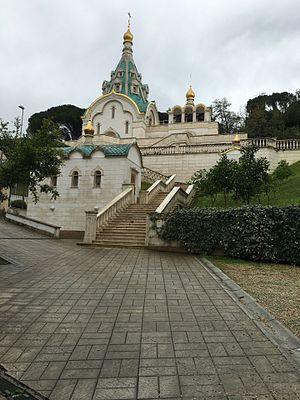
Rome /ʁɔm/ est la capitale de l'Italie. Située au centre-ouest de la péninsule italienne, près de la mer Tyrrhénienne, elle est également la capitale de la région du Latium, et fut celle de l'Empire romain durant 357 ans. En 2019, elle compte 2 844 395 habitants établis sur 1 285 km², ce qui fait d'elle la commune la plus peuplée d'Italie et la troisième plus étendue d'Europe après Moscou et Londres. Son aire urbaine recense 4 356 403 habitants en 2016. Elle présente en outre la particularité de contenir un État enclavé dans son territoire : la cité-État du Vatican, dont le pape est le souverain. C'est le seul exemple existant d'un État à l'intérieur d'une ville.
L'église russe Santa Caterina Martire est un lieu de culte orthodoxe à Rome, siège de la paroisse homonyme dépendante du patriarcat de Moscou. Elle est située à l'intérieur du parc de la Villa Abamelek, siège de l'ambassade de Russie en Italie, sur la colline du Janicule, dans le rione Trastevere.